Sermons of Jonathan Swift

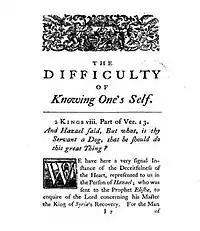
First page of "On the Difficulty of Knowing One's Self", 1744

Although "On the Difficulty of Knowing One's Self" was printed in 1745 along with some of Swift's other sermons, its authorship is not completely established, since the original printing of the work came with the following disclaimer: